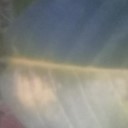
Label: Leaf_rust